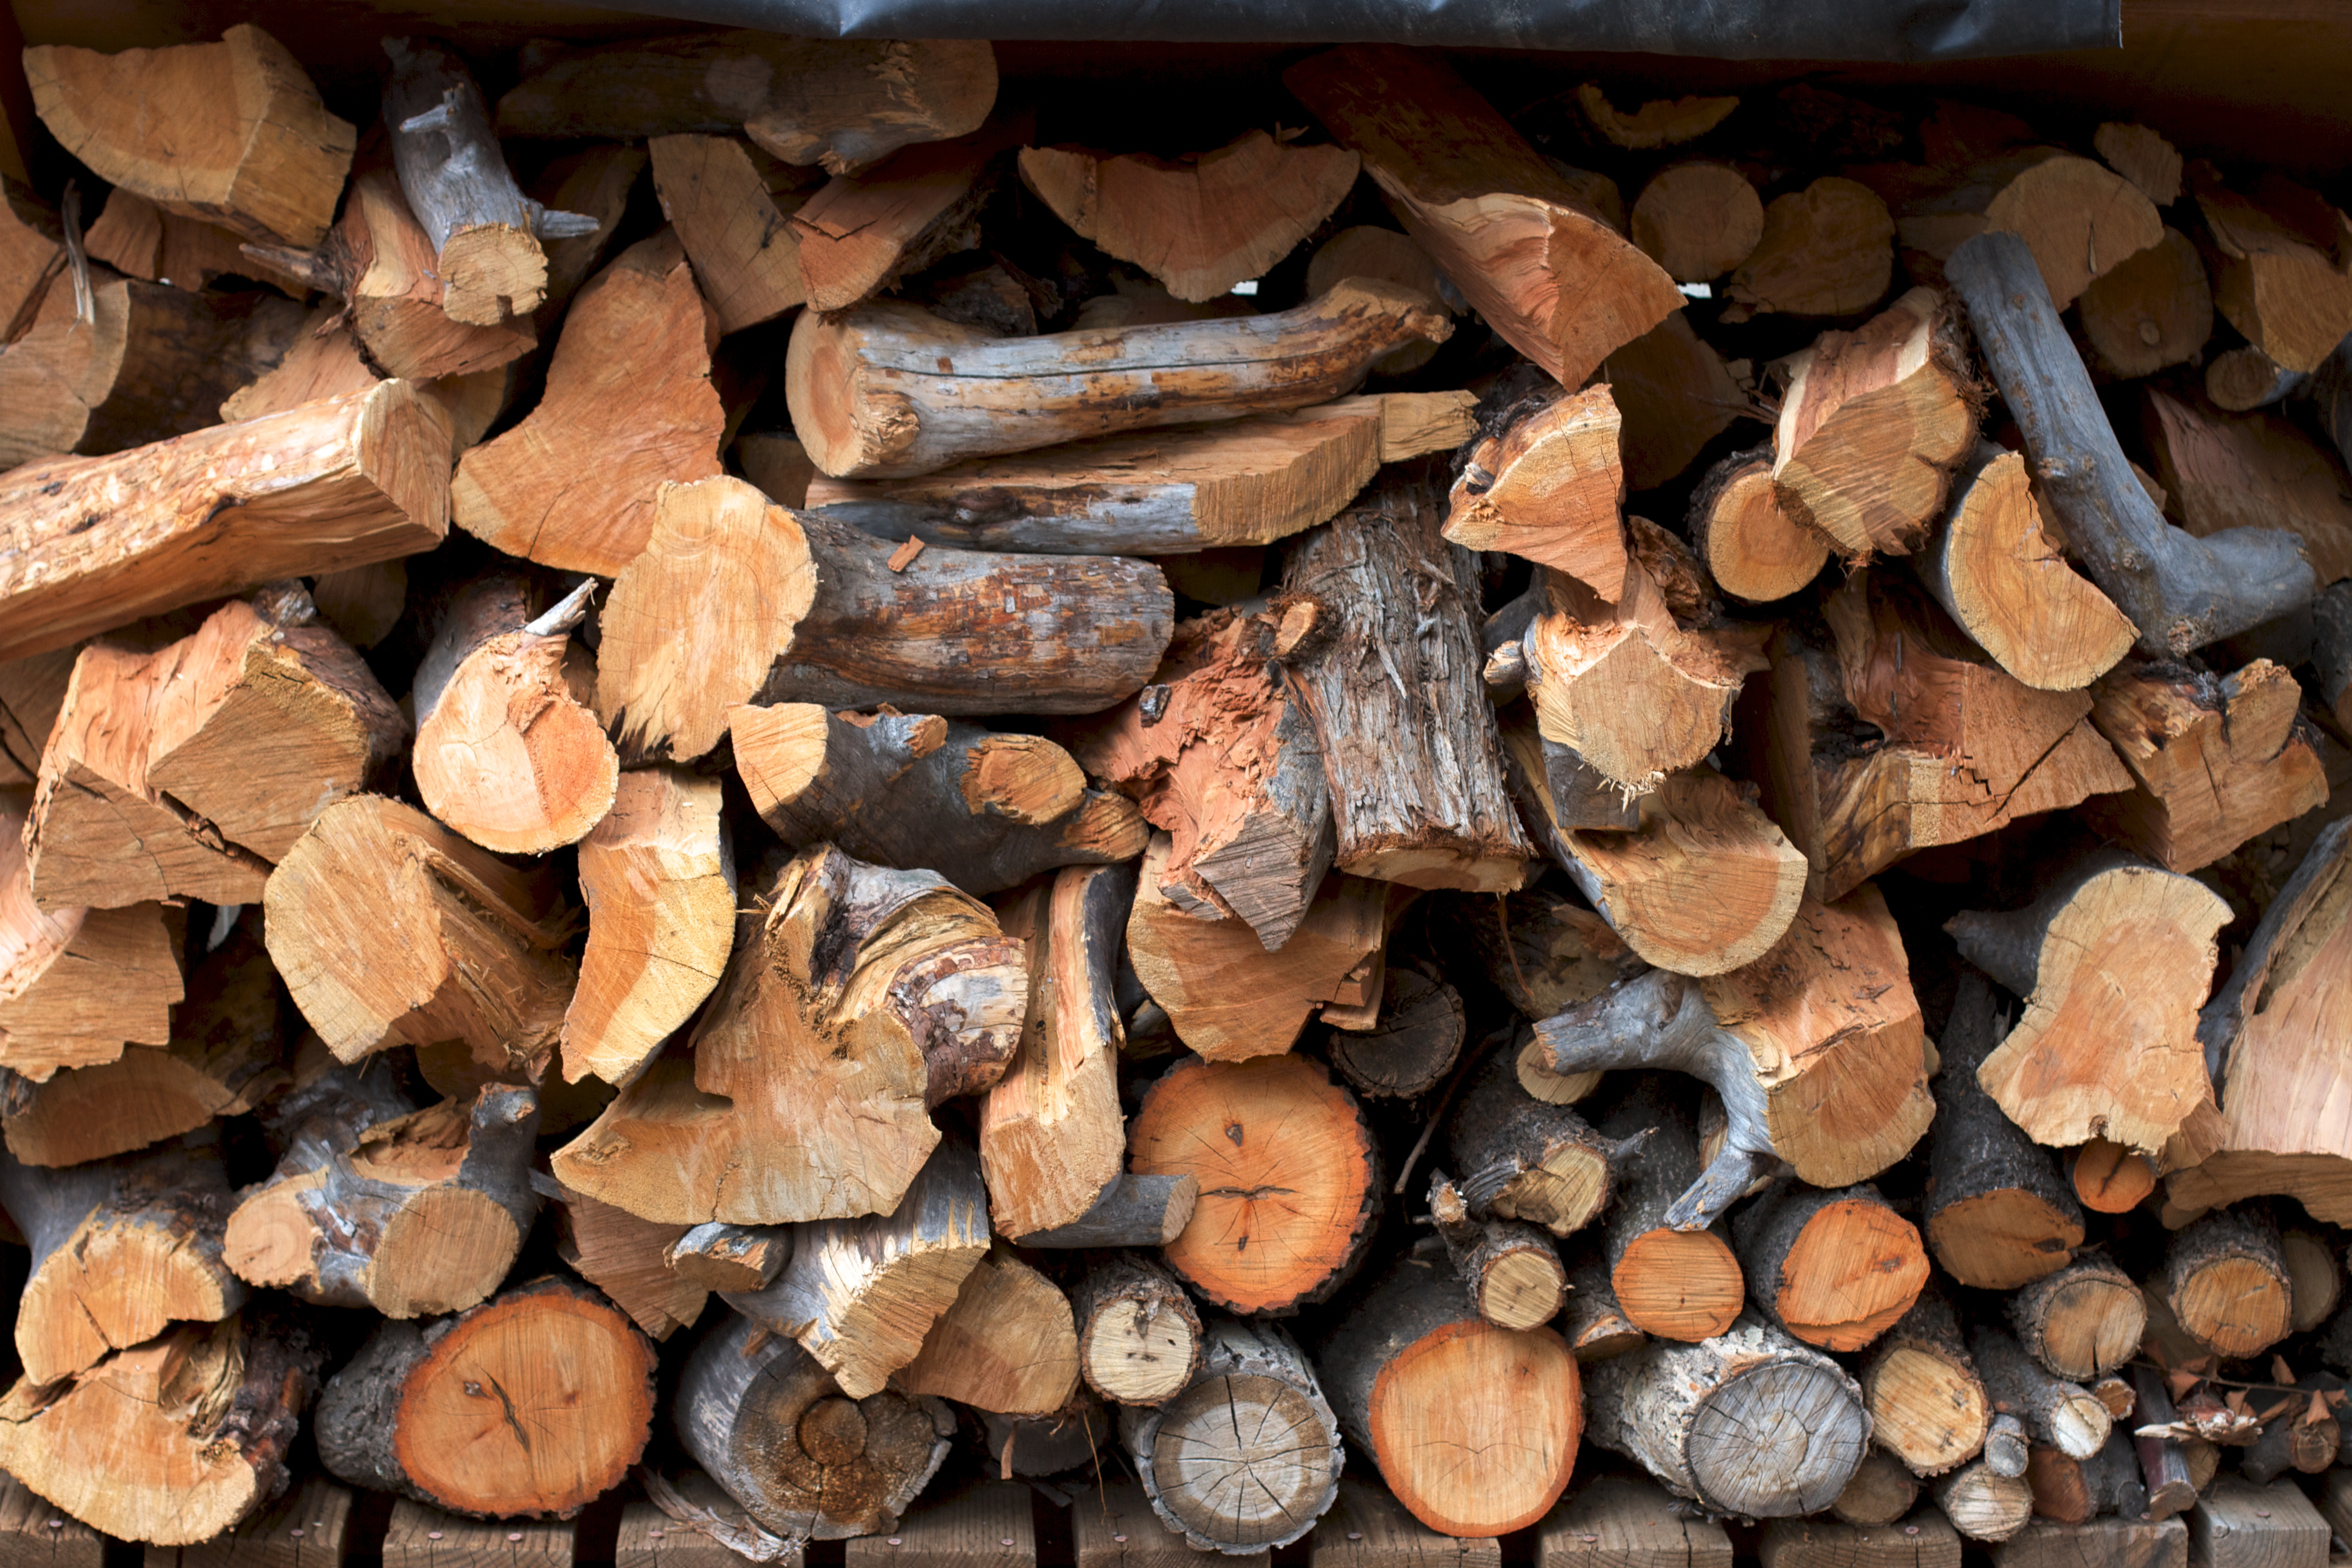
tree, branch, wood, leaf, trunk, autumn, soil, firewood, lumber, material, woody plant